Culture of Indonesia

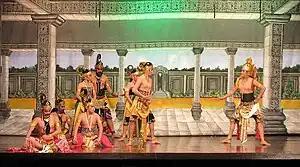
Pandava and Krishna in an act of the "Wayang Wong" performance

Indonesian dance reflects the rich diversity of culture from the many ethnic groups that compose the nation of Indonesia. The dances showcase Austronesian roots, Melanesian tribal dance forms, and influences from foreign countries such as Indian subcontinent, Mainland China, and the Middle East, as well as European styles introduced during colonization. With over 3,000 distinct dances, each ethnic group contributes its own unique styles and traditions. Indonesian dances can be categorized into three historical eras: the Prehistoric Era, the Hindu-Buddhist Era, and the Islamic Era, and they fall into two main genres: court dance and folk dance.